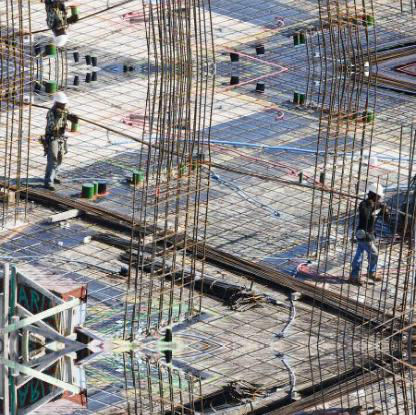
Objects in the image:
label: helmet
label: helmet
label: person
label: person
label: helmet
label: person